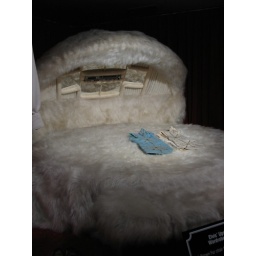
white furry bed w/built in stereo!